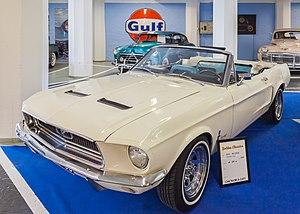
Le Gendarme se marie est un film comique français réalisé par Jean Girault, sorti en 1968.